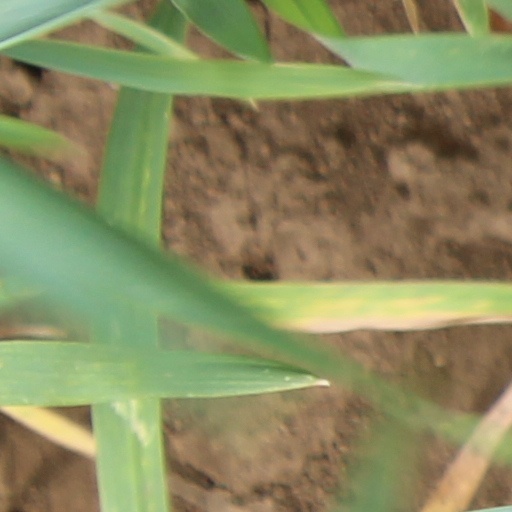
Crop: wheat